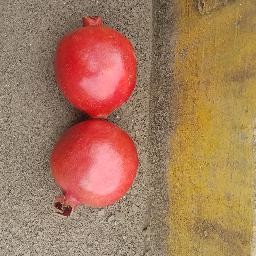
Fruit: Pomegranate
Quality: Good